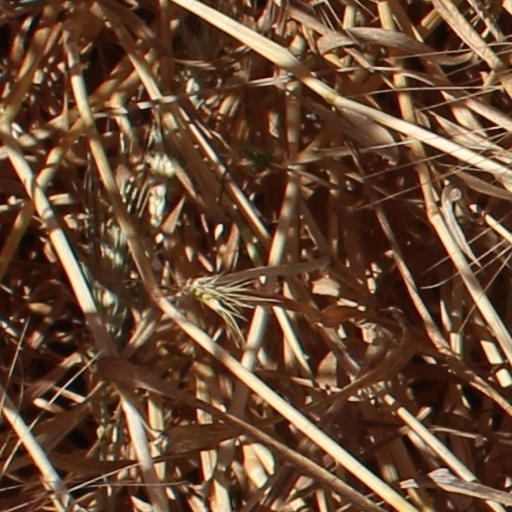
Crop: wheat